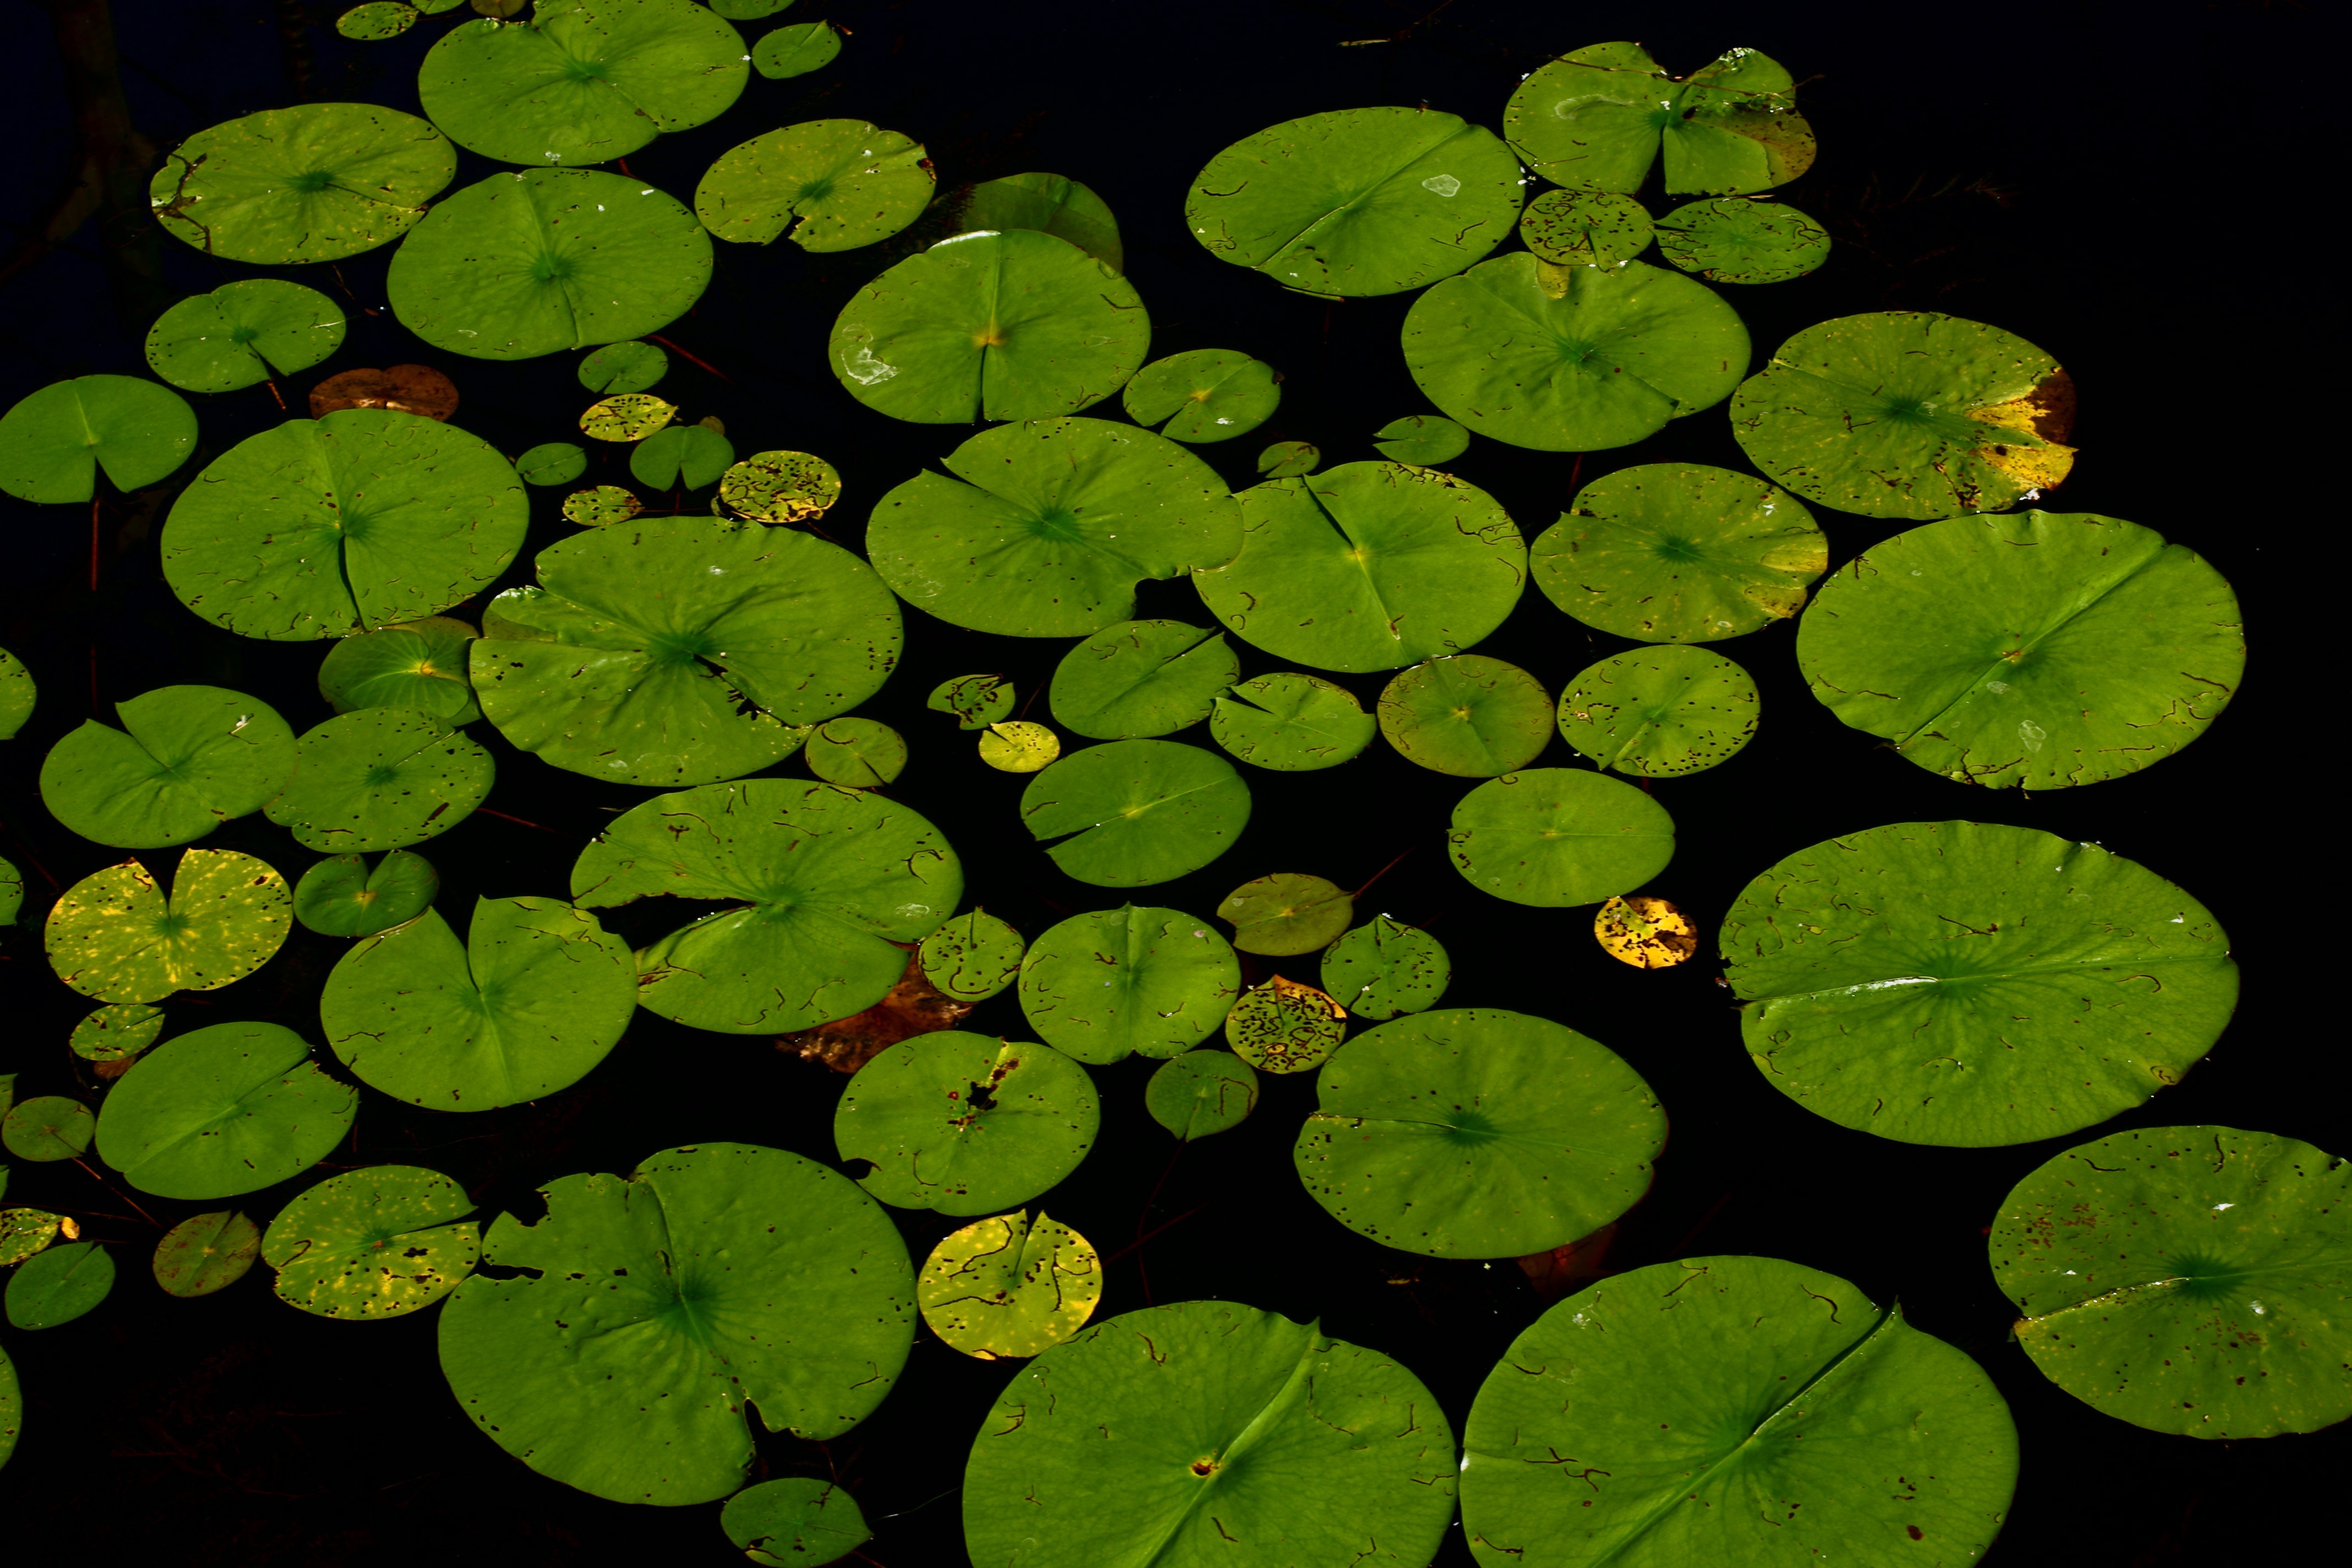
water, nature, plant, leaf, flower, pond, green, botany, flora, lilly pad, clover, water lily, leaves, lotus, flowering plant, biotope, annual plant, plant stem, land plant, centella, trifolieae, dahlia anemone